Egbert Leigh

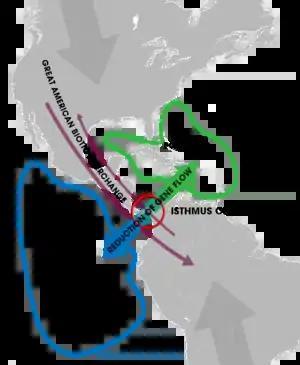
Isthmus of Panama

Much of Leigh's research focuses on explaining how present-day species came to be by examining how their ancestors evolved under the influential changes of geography the earth has experienced over its lifetime. The Isthmus of Panama is one of those geographical structures that has changed over millions of years. Three million years go it formed, connecting North and South America, and caused an exchange of species between the two continents known as the Great American Biotic Interchange. This greatly affected the biota of South America, a continent that had originally been isolated for over 50 million years, by connecting it to the rest of the world. At the time the isthmus formed, North America was also connected to the rest of Eurasia by another land bridge. Leigh's work has examined how the flora and fauna changed in Panama since the formation of the isthmus and how it influenced the tropical ecosystems of South America known today.